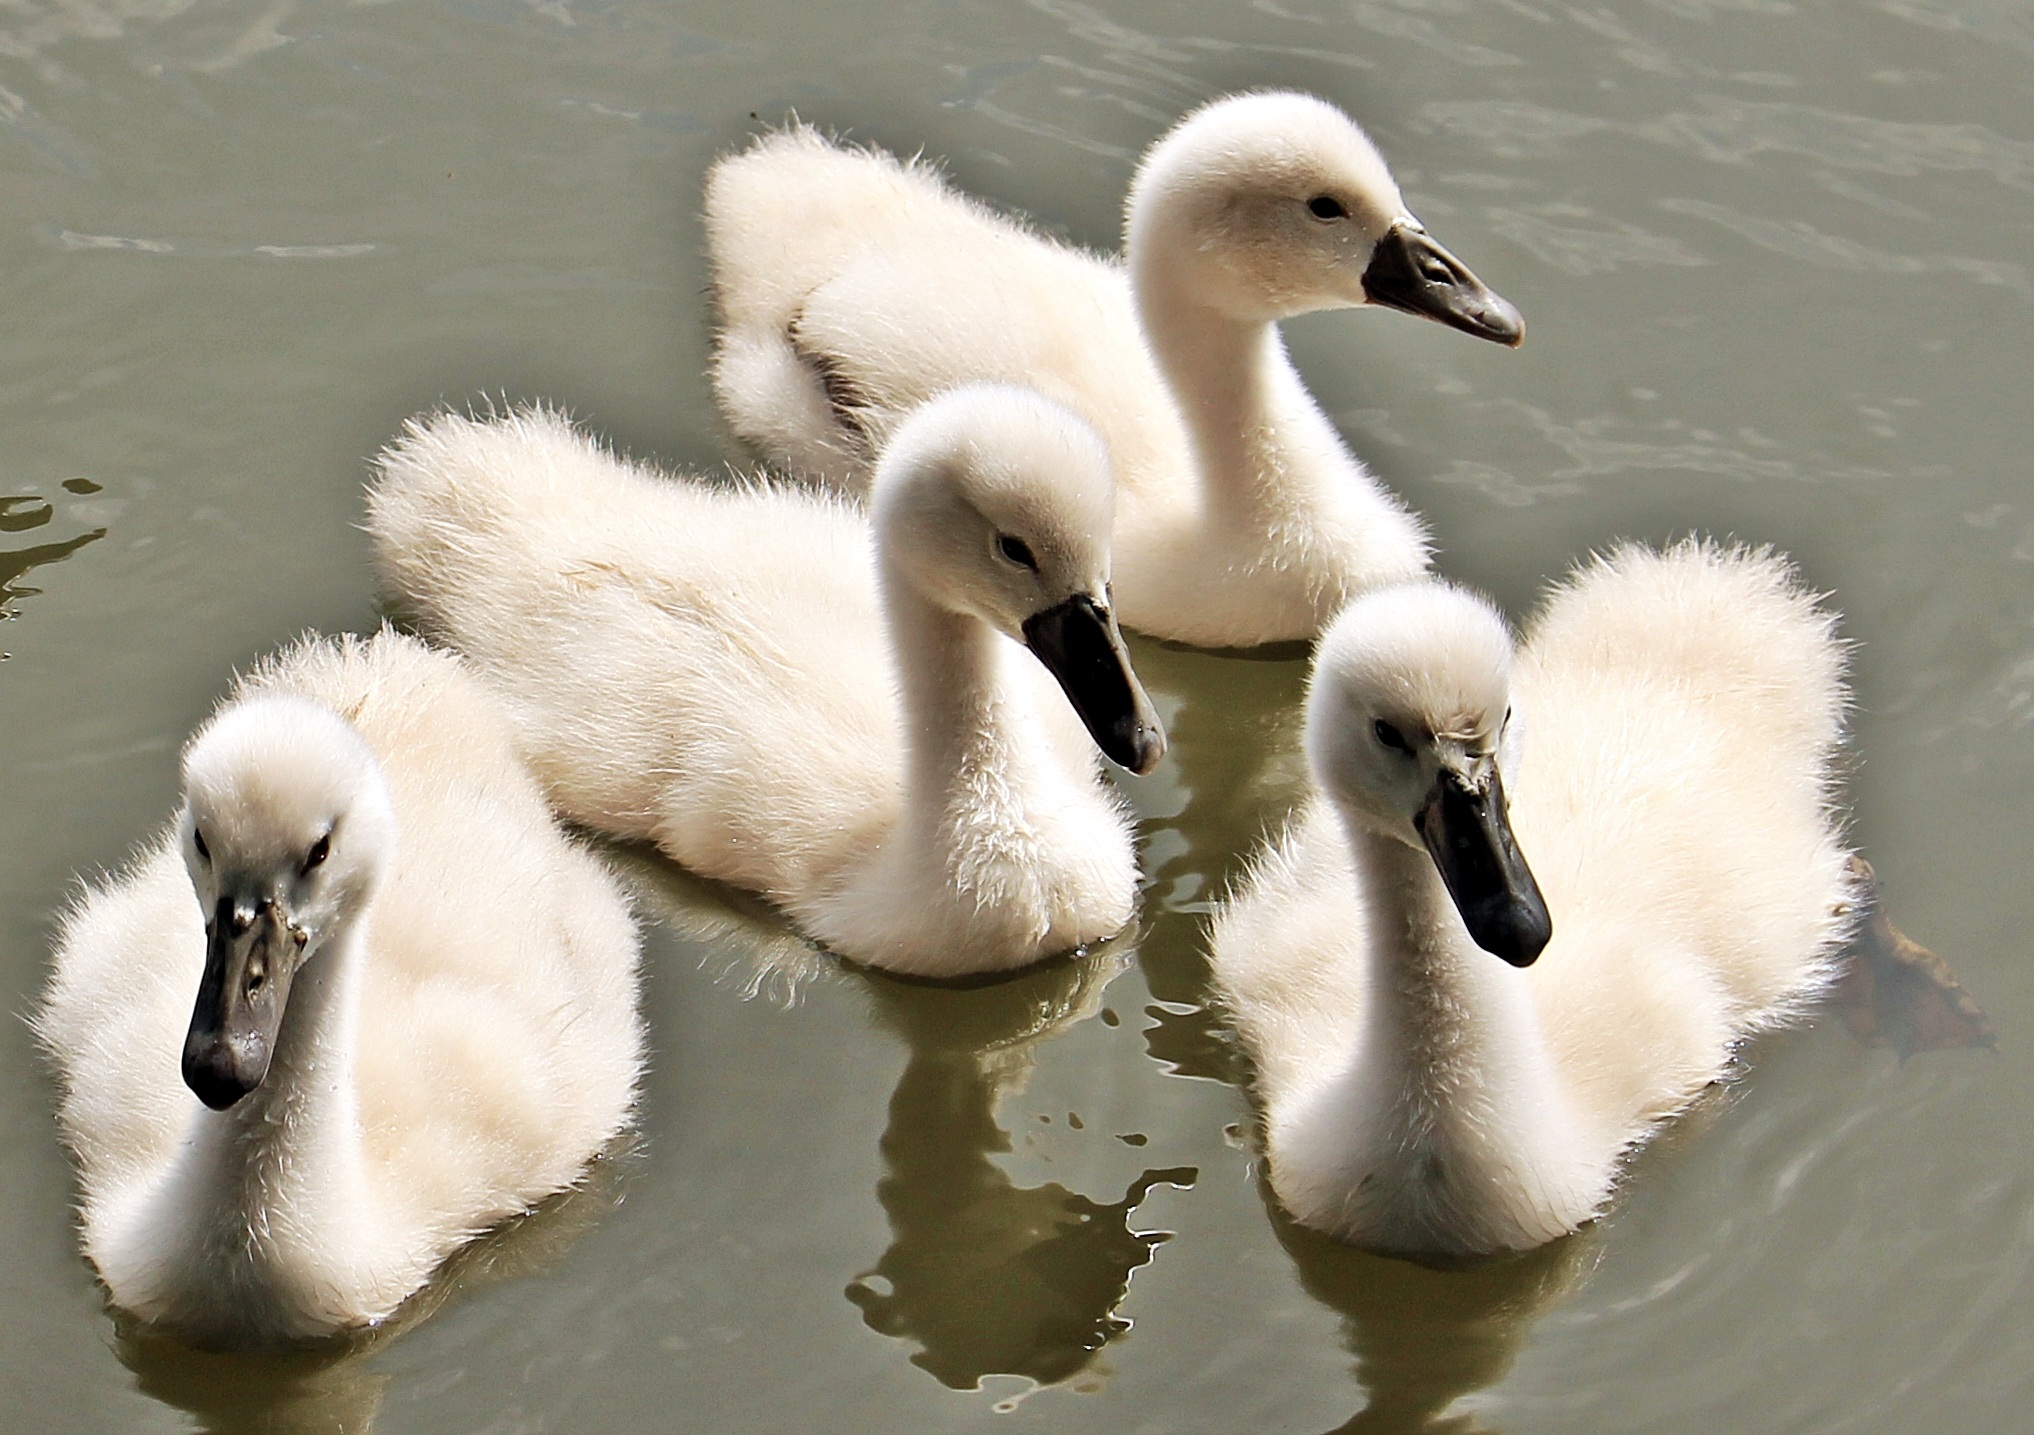
water, nature, bird, wing, white, lake, animal, cute, pond, wildlife, swim, fluffy, beak, baby, fauna, plumage, poultry, birds, swan, vertebrate, creature, beautiful, elegant, bill, cygnet, waterfowl, waters, water bird, animal world, wildlife photography, pride, charming, schwimmvogel, young swan, baby swan, baby swans, ducks geese and swans